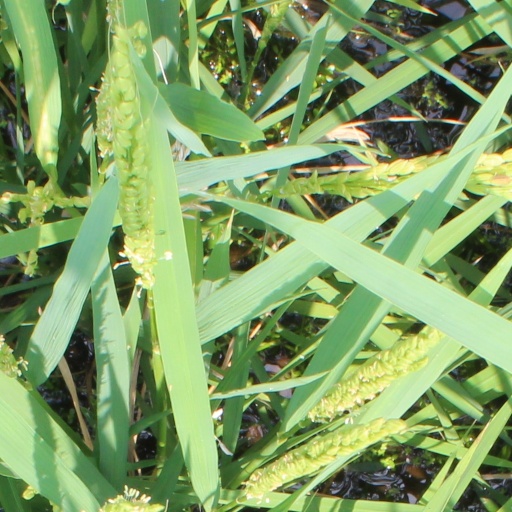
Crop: rice